Historical fires of Stockholm

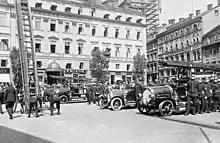
Fire Meeting on Brunkebergstorg 1921

One of the worst fires the Stockholm Fire Brigade experienced since its formation in 1875 was a fire in 1937 in the central dairy at Torsgatan. The fire broke out on February 8, 1937, caused by a welder working in the attic above the fourth floor. He first attempted to extinguish the fire himself, but failed. The fire brigade was alerted and quickly arrived on the site. The men not only had to fight the fire, but also work under difficult conditions, including heavy ice (the temperature was 10 degrees below zero) and a wax layer of 3,500 kg, which began to melt and burn, and hindered the firefighters considerably. Two firefighters were cut off by the fire. One hung outside a window and fell, later dying of his injuries. The other was rescued at the last minute. Some acetylene cylinders exploded, injuring another firefighter. A stairwell threatened to collapse and officers had to withdraw the men. In the end, all of Stockholm's firefighters engaged in fire extinguishing, and all the firefighters were called to duty. In total, there were 70 people on the site, including managers, the fire chief, firefighters, and teachers from officers' school. Only after seven hours was the fire considered to be under control. The damage cost over a million dollars and Stockholm's milk supply was threatened.